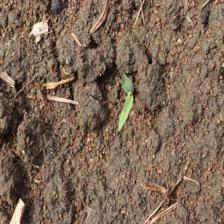
Label: Sorghum